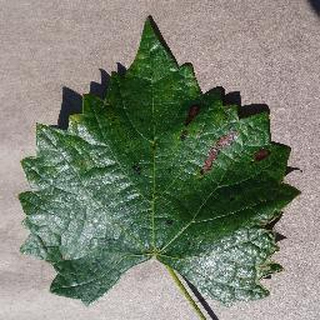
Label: grape_esca_black_measles